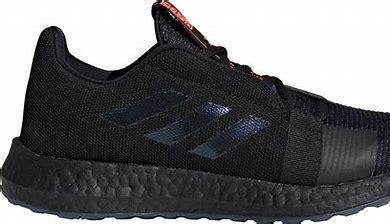
Brand: Adidas
Model: Senseboost Go